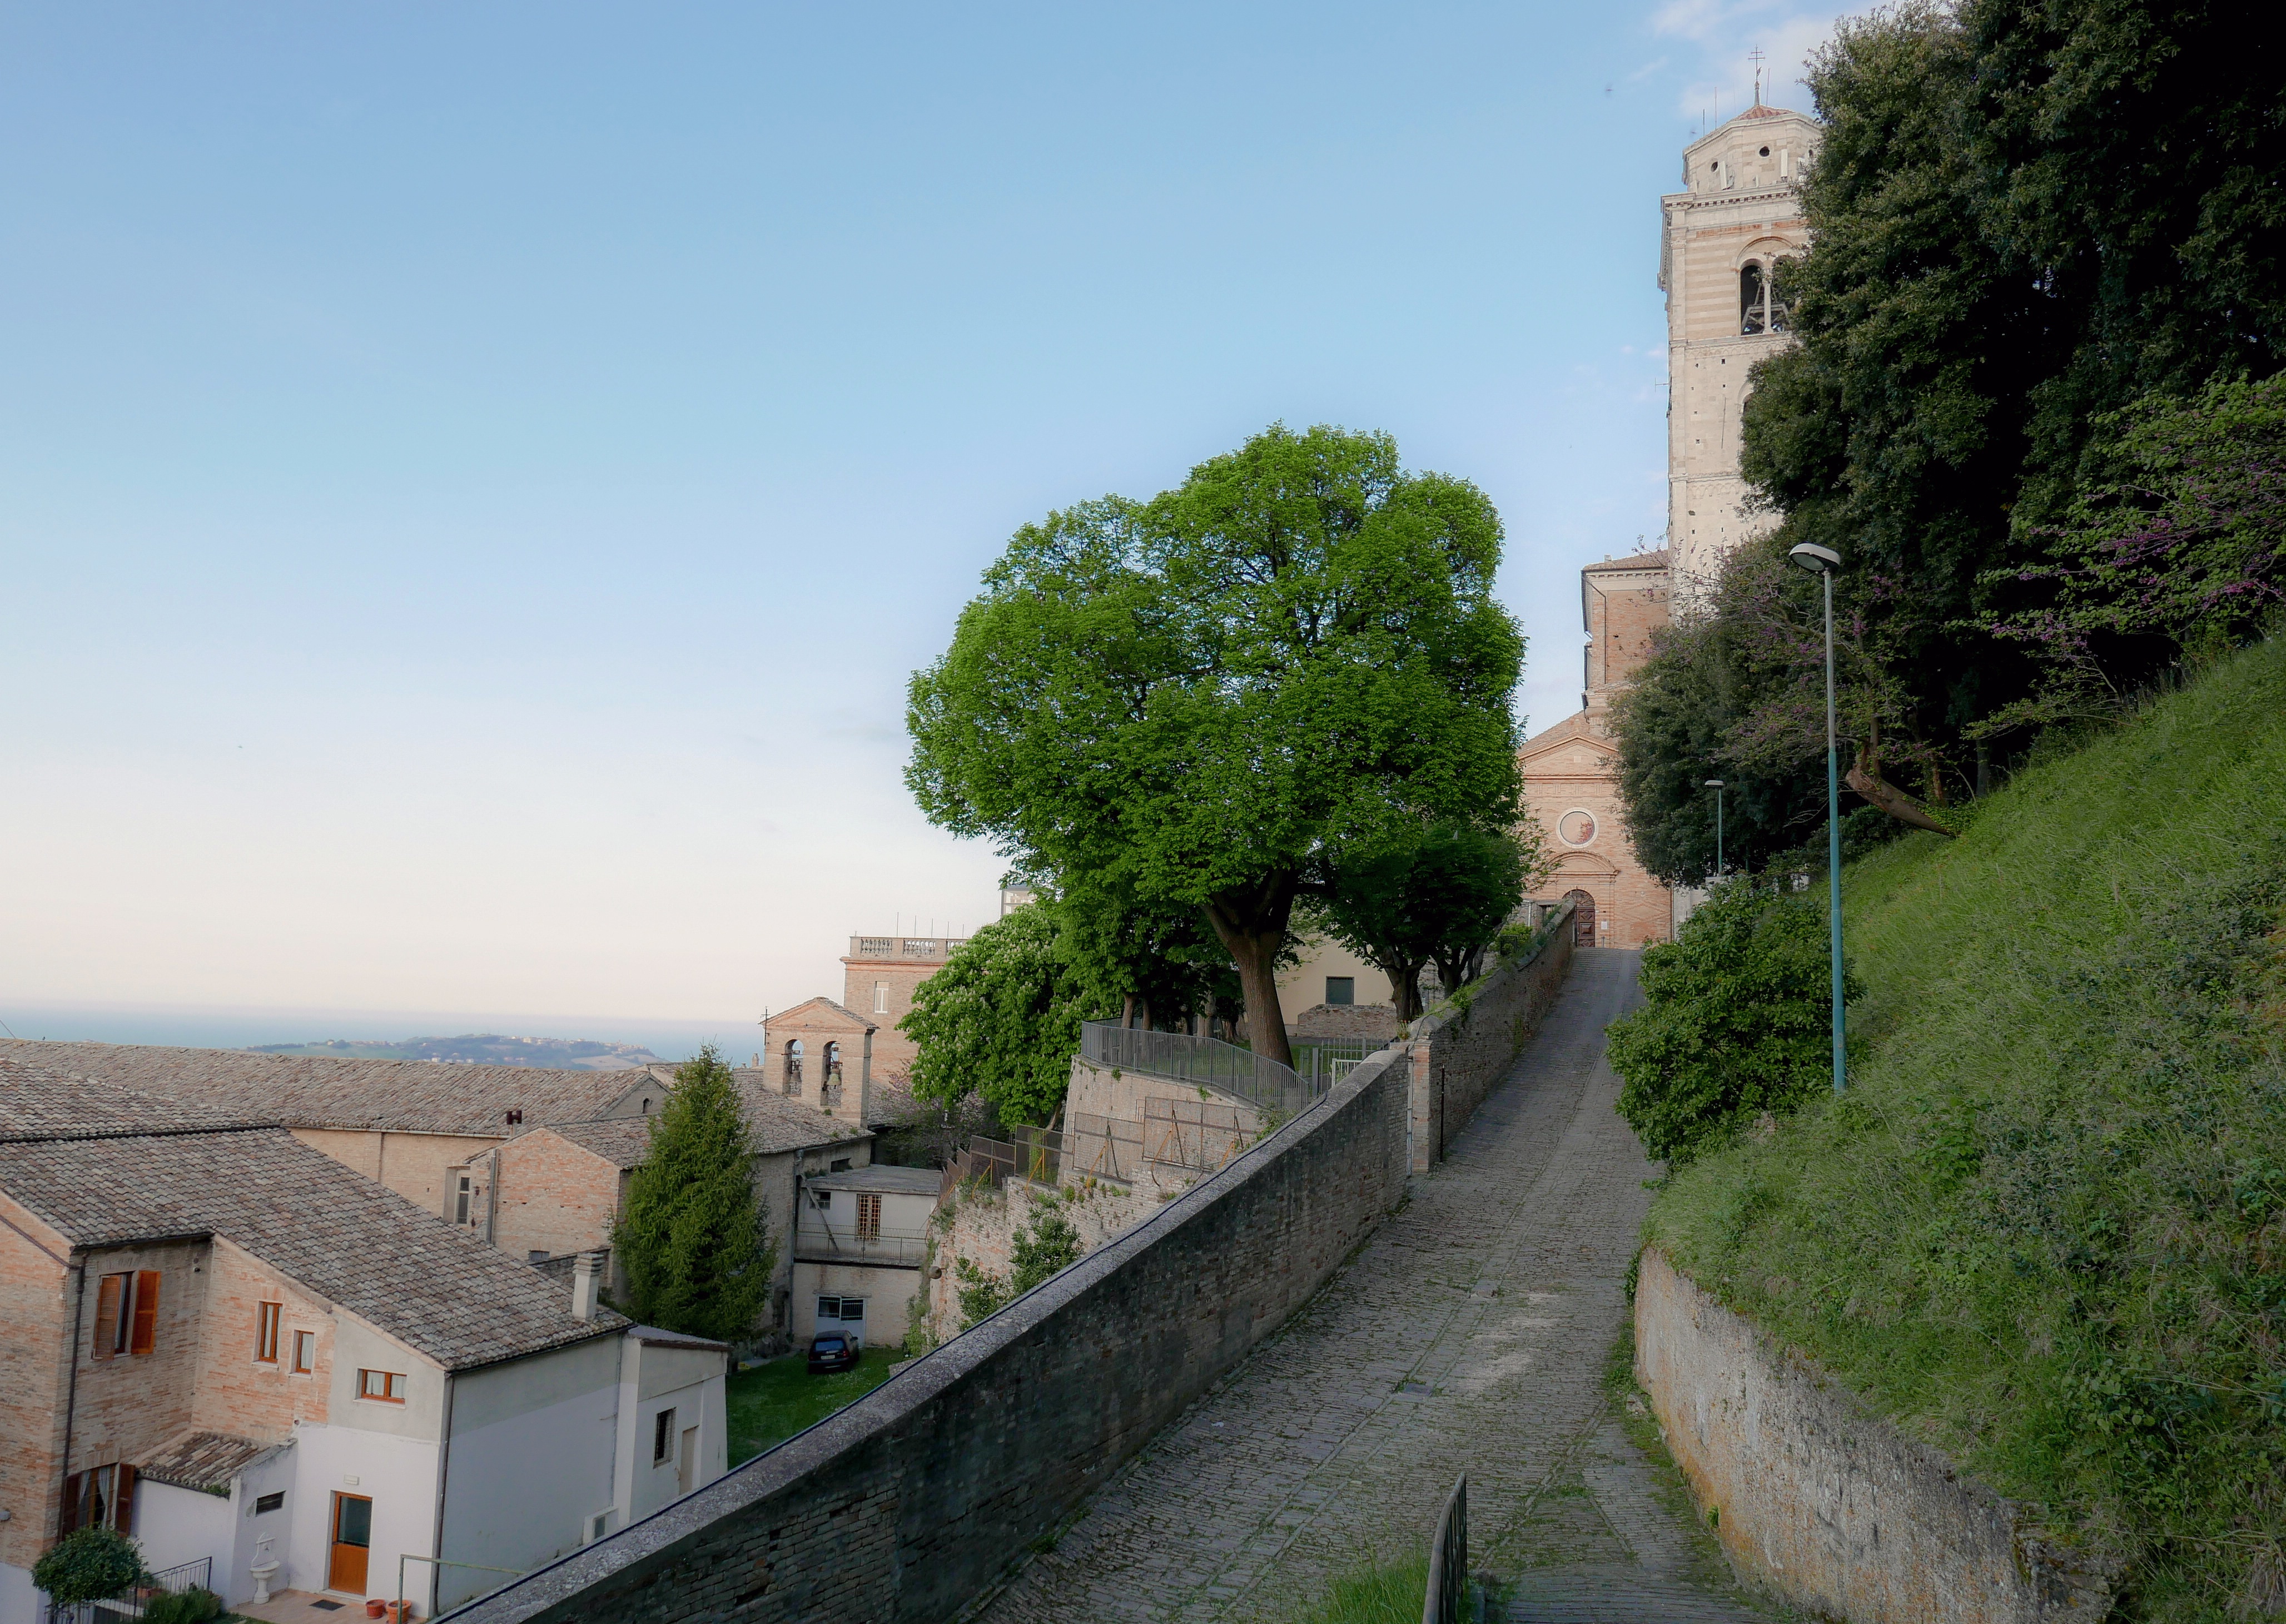
hill, town, chateau, wall, river, canal, vacation, village, cliff, castle, fortification, tourism, terrain, waterway, ruins, moat, rural area, human settlement